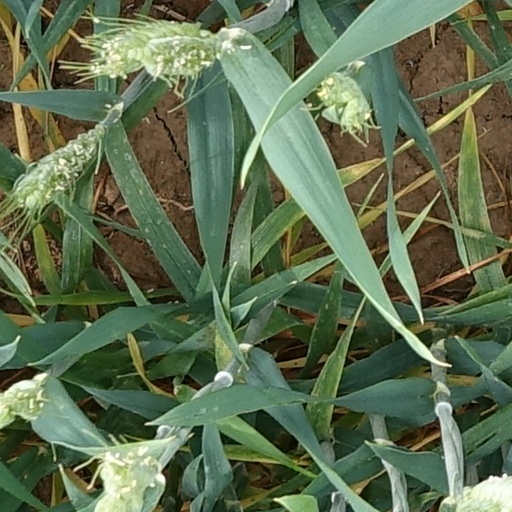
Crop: wheat